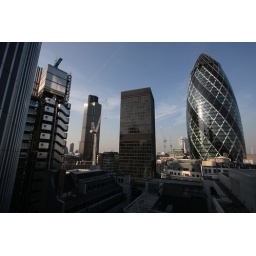
Several of the towers in the City of London viewed from the reception floor for Kennedys in the second Willis Building.